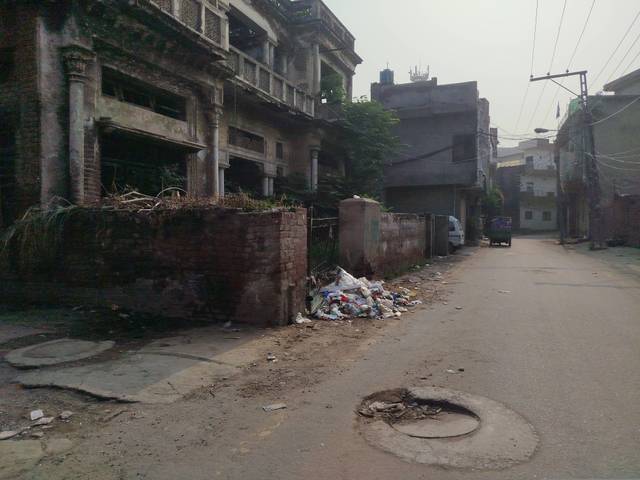
Region: Pakistan
Coordinates: 31.556, 74.302